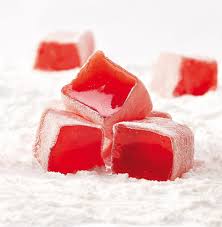
Yemek: lokum